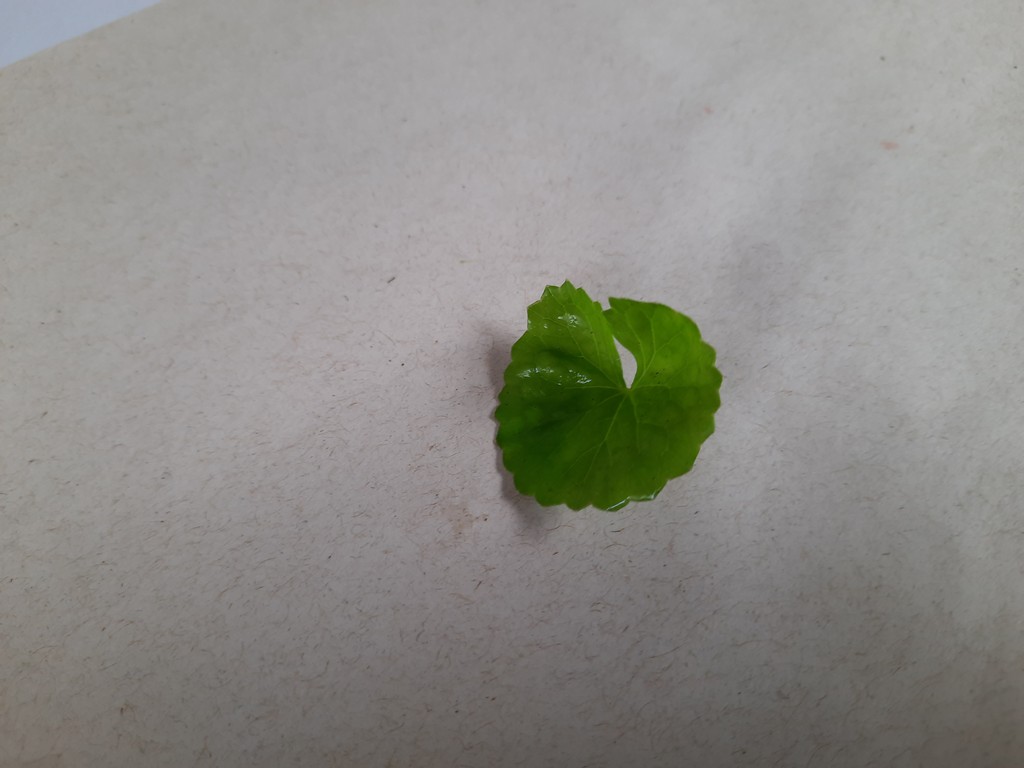
Label: Healthy